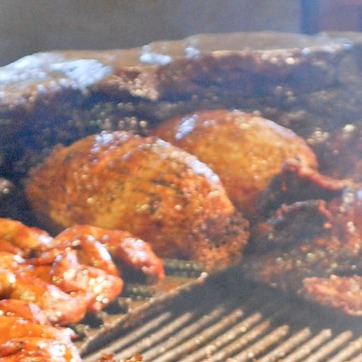
Material: food